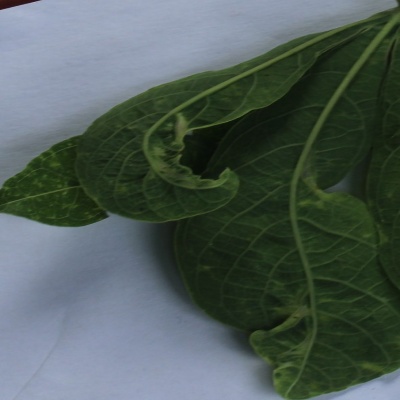
Crop: Cassava
Condition: mosaic